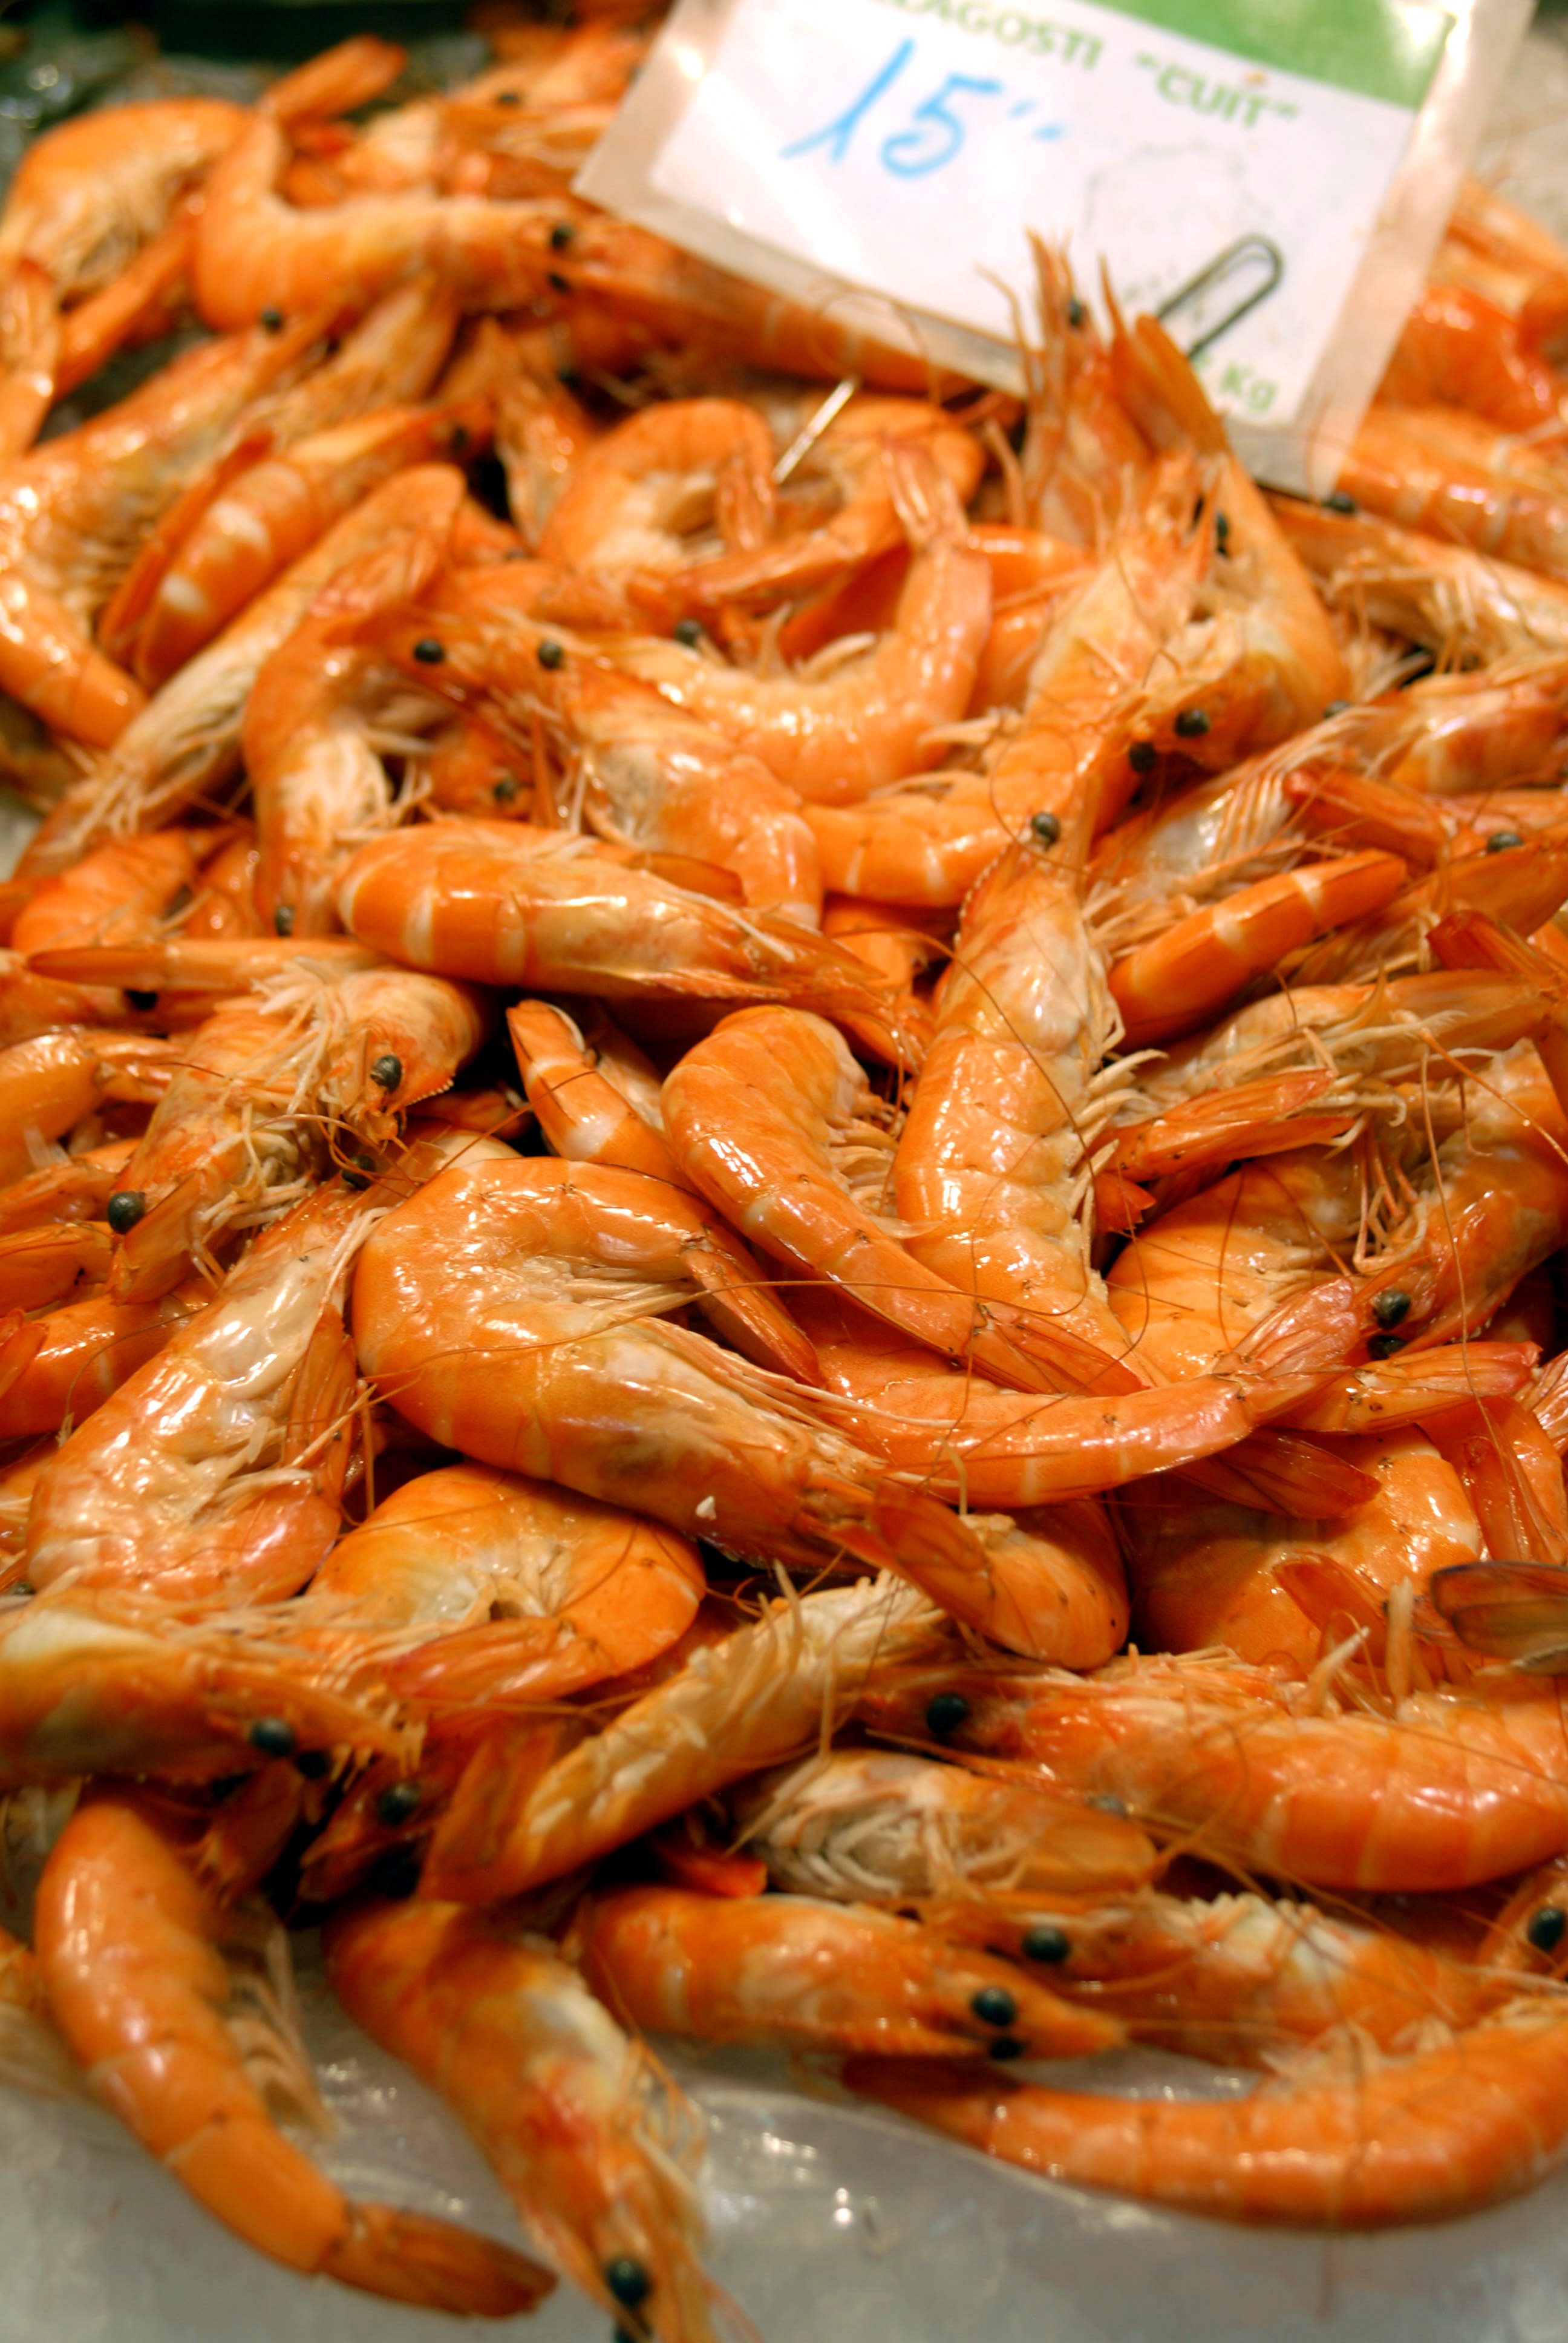
food, seafood, fish, gourmet, healthy, eat, cuisine, shellfish, shell, invertebrate, shrimp, crustacean, prawns, scampi, decapoda, fried prawn, animal source foods, seafood boil, caridean shrimp, dendrobranchiata